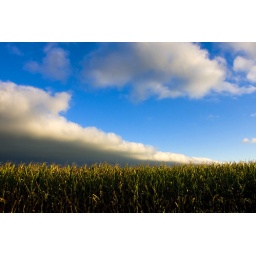
Storm clouds give way to blue sky over cornfields Friday, Sept. 5, 2008, near Maroa, Ill.